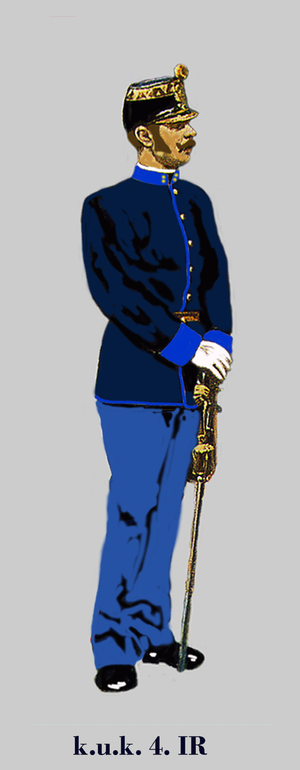
Lieutenant en parade du k.u.k. 4e régiment d'infanterie. (Infanterie allemande) 1914 Egalisierung: himmelblau - Knöpfe: gold Unit identification color: sky-blue - buttons: gold coleur d'identification du régiment: bleu-ciel - boutons: d'or